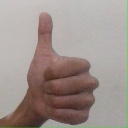
अक्षर: थ